George Salting

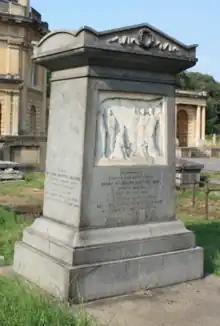
The Salting monument in Brompton Cemetery

Largely influenced by the connoisseur Louis Huth, Salting began collecting Chinese porcelain, developing a fine discriminating taste for it. His collection gradually extended and included English furniture, bronzes, majolica, glass, hard stones, manuscripts, miniatures, pictures, carpets, and other items which might be found in a good museum.